Jacqueline Bishop (artist)

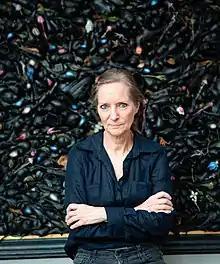

Jacqueline K. Bishop is a New Orleans visual artist known for her vibrant and colorful paintings as well as her prints and sculptural boxes, best exemplified in her early Hurricane Series. Bishop was part of artist George Febres's seminal art exhibition space in New Orleans––Galerie Jules LaForgue––and became linked with his group of artists known as the Visionary Imagist.